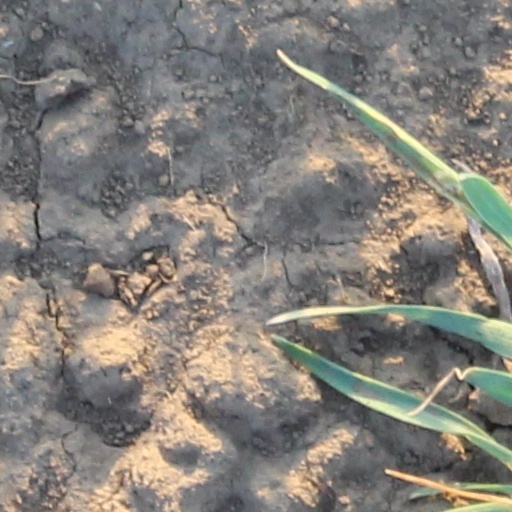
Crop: wheat